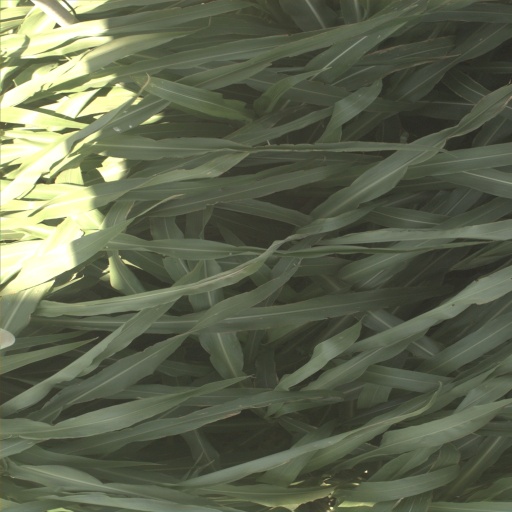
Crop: sorghum